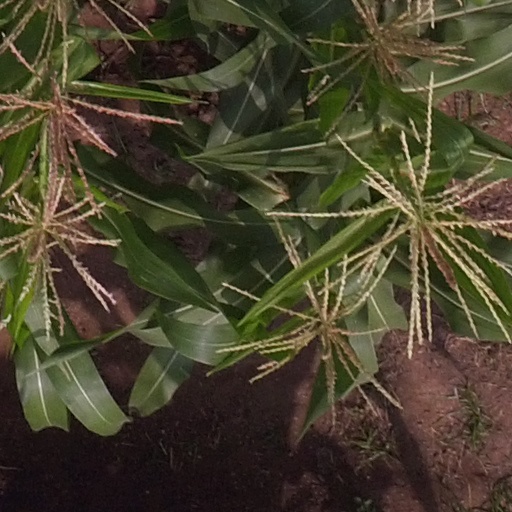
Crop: maize; corn